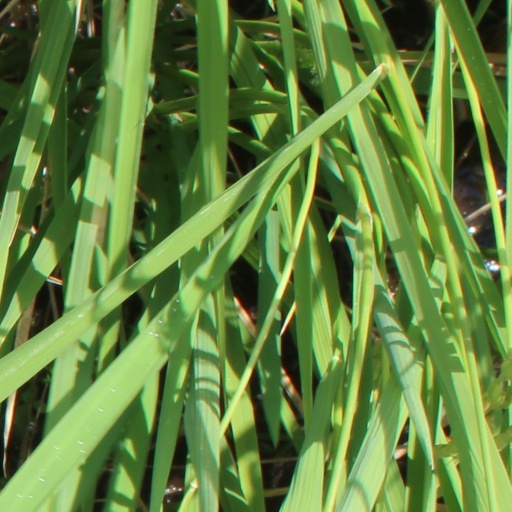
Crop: rice